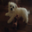
Label: dog